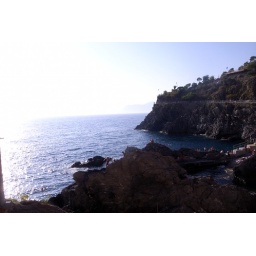
Boys jumping from rocks in Manarola harbour